Tatra (company)

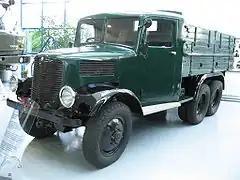
6x6 Tatra 93 (1938)

The first true serial truck production at Tatra was instigated by the beginning of World War I. In the year 1914 there were only two trucks made, type T 14/40 HP; however by 1915's end the production jumped to a total of 105 TL-2 units, and the following year, 1916, the numbers rose to a total of 196 TL-2 and 30 TL-4. Production peaked in 1917 with 19 TL-2 and 303 TL-4 models, but then production declined, and a similar number of vehicles of one type manufactured in a year was not achieved or surpassed until 1936 with the T 27 model.